Highland PICT Team

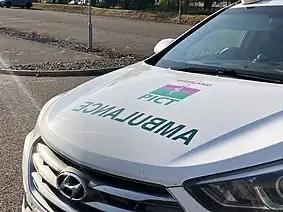

The PICT doctors include consultants in the critical care aligned specialties of emergency medicine, intensive care medicine, acute medicine and anaesthesia. In addition to this there are speciality doctors from anaesthesia and intensive care. There are also a number of rural General Practitioners with further training in prehospital emergency medicine who work as rural practitioners, emergency practitioners or rural GPs across the Highlands and Islands. The doctor on the PICT car will assume the role of the medical incident officer when required at a major incident. The clinical lead is Dr Luke Regan. Regan is a consultant in emergency medicine and holds the diploma in retrieval and transfer medicine.